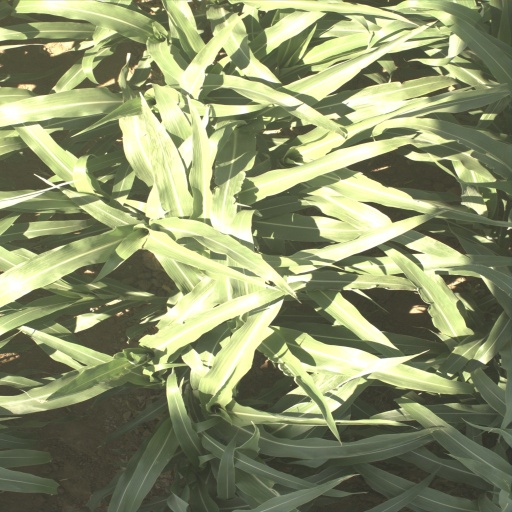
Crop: sorghum